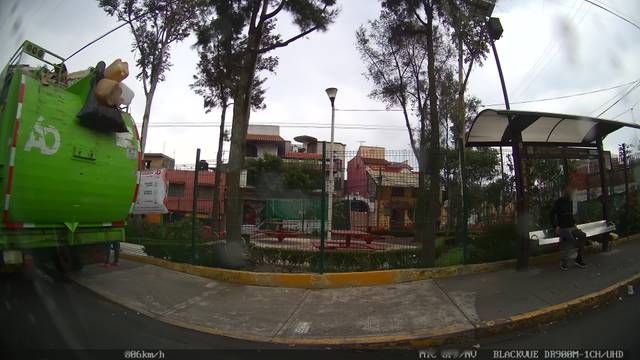
Region: Mexico
Coordinates: 19.372, -99.238